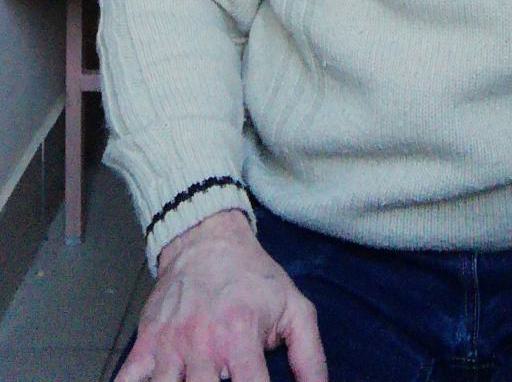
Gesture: no_gesture